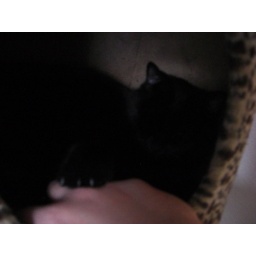
Long string Freya attacking and glaring at my hand in cat tree